Hunter v Canary Wharf Ltd

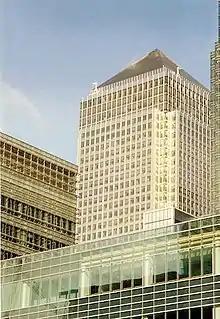
One Canada Square, the building which triggered this case.

Hunter v Canary Wharf Ltd [1997] UKHL 14 is an English tort law case on the subject of private nuisance. Several hundred claimants alleged that Canary Wharf Ltd, in constructing One Canada Square, had caused nuisance to them by impairing their television signal. The House of Lords held unanimously that such interference could not amount to an actionable nuisance; the nuisance was equivalent to loss of a view, or of a prospect, which had never previously been actionable.